Cardinals created by Clement VI

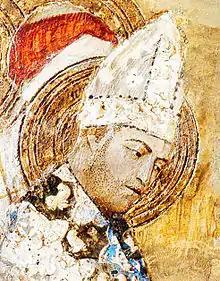
Pope Clement VI (r. 1342–1352)

Pope Clement VI (r. 1342–1352) created 25 new cardinals in four consistories: